Gregor MacGregor (sportsman)

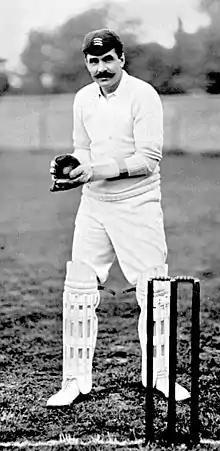

Gregor MacGregor (31 August 1869 – 20 August 1919) was a former Scotland international cricketer and Scotland international rugby union player. He also played for the England international cricket team.